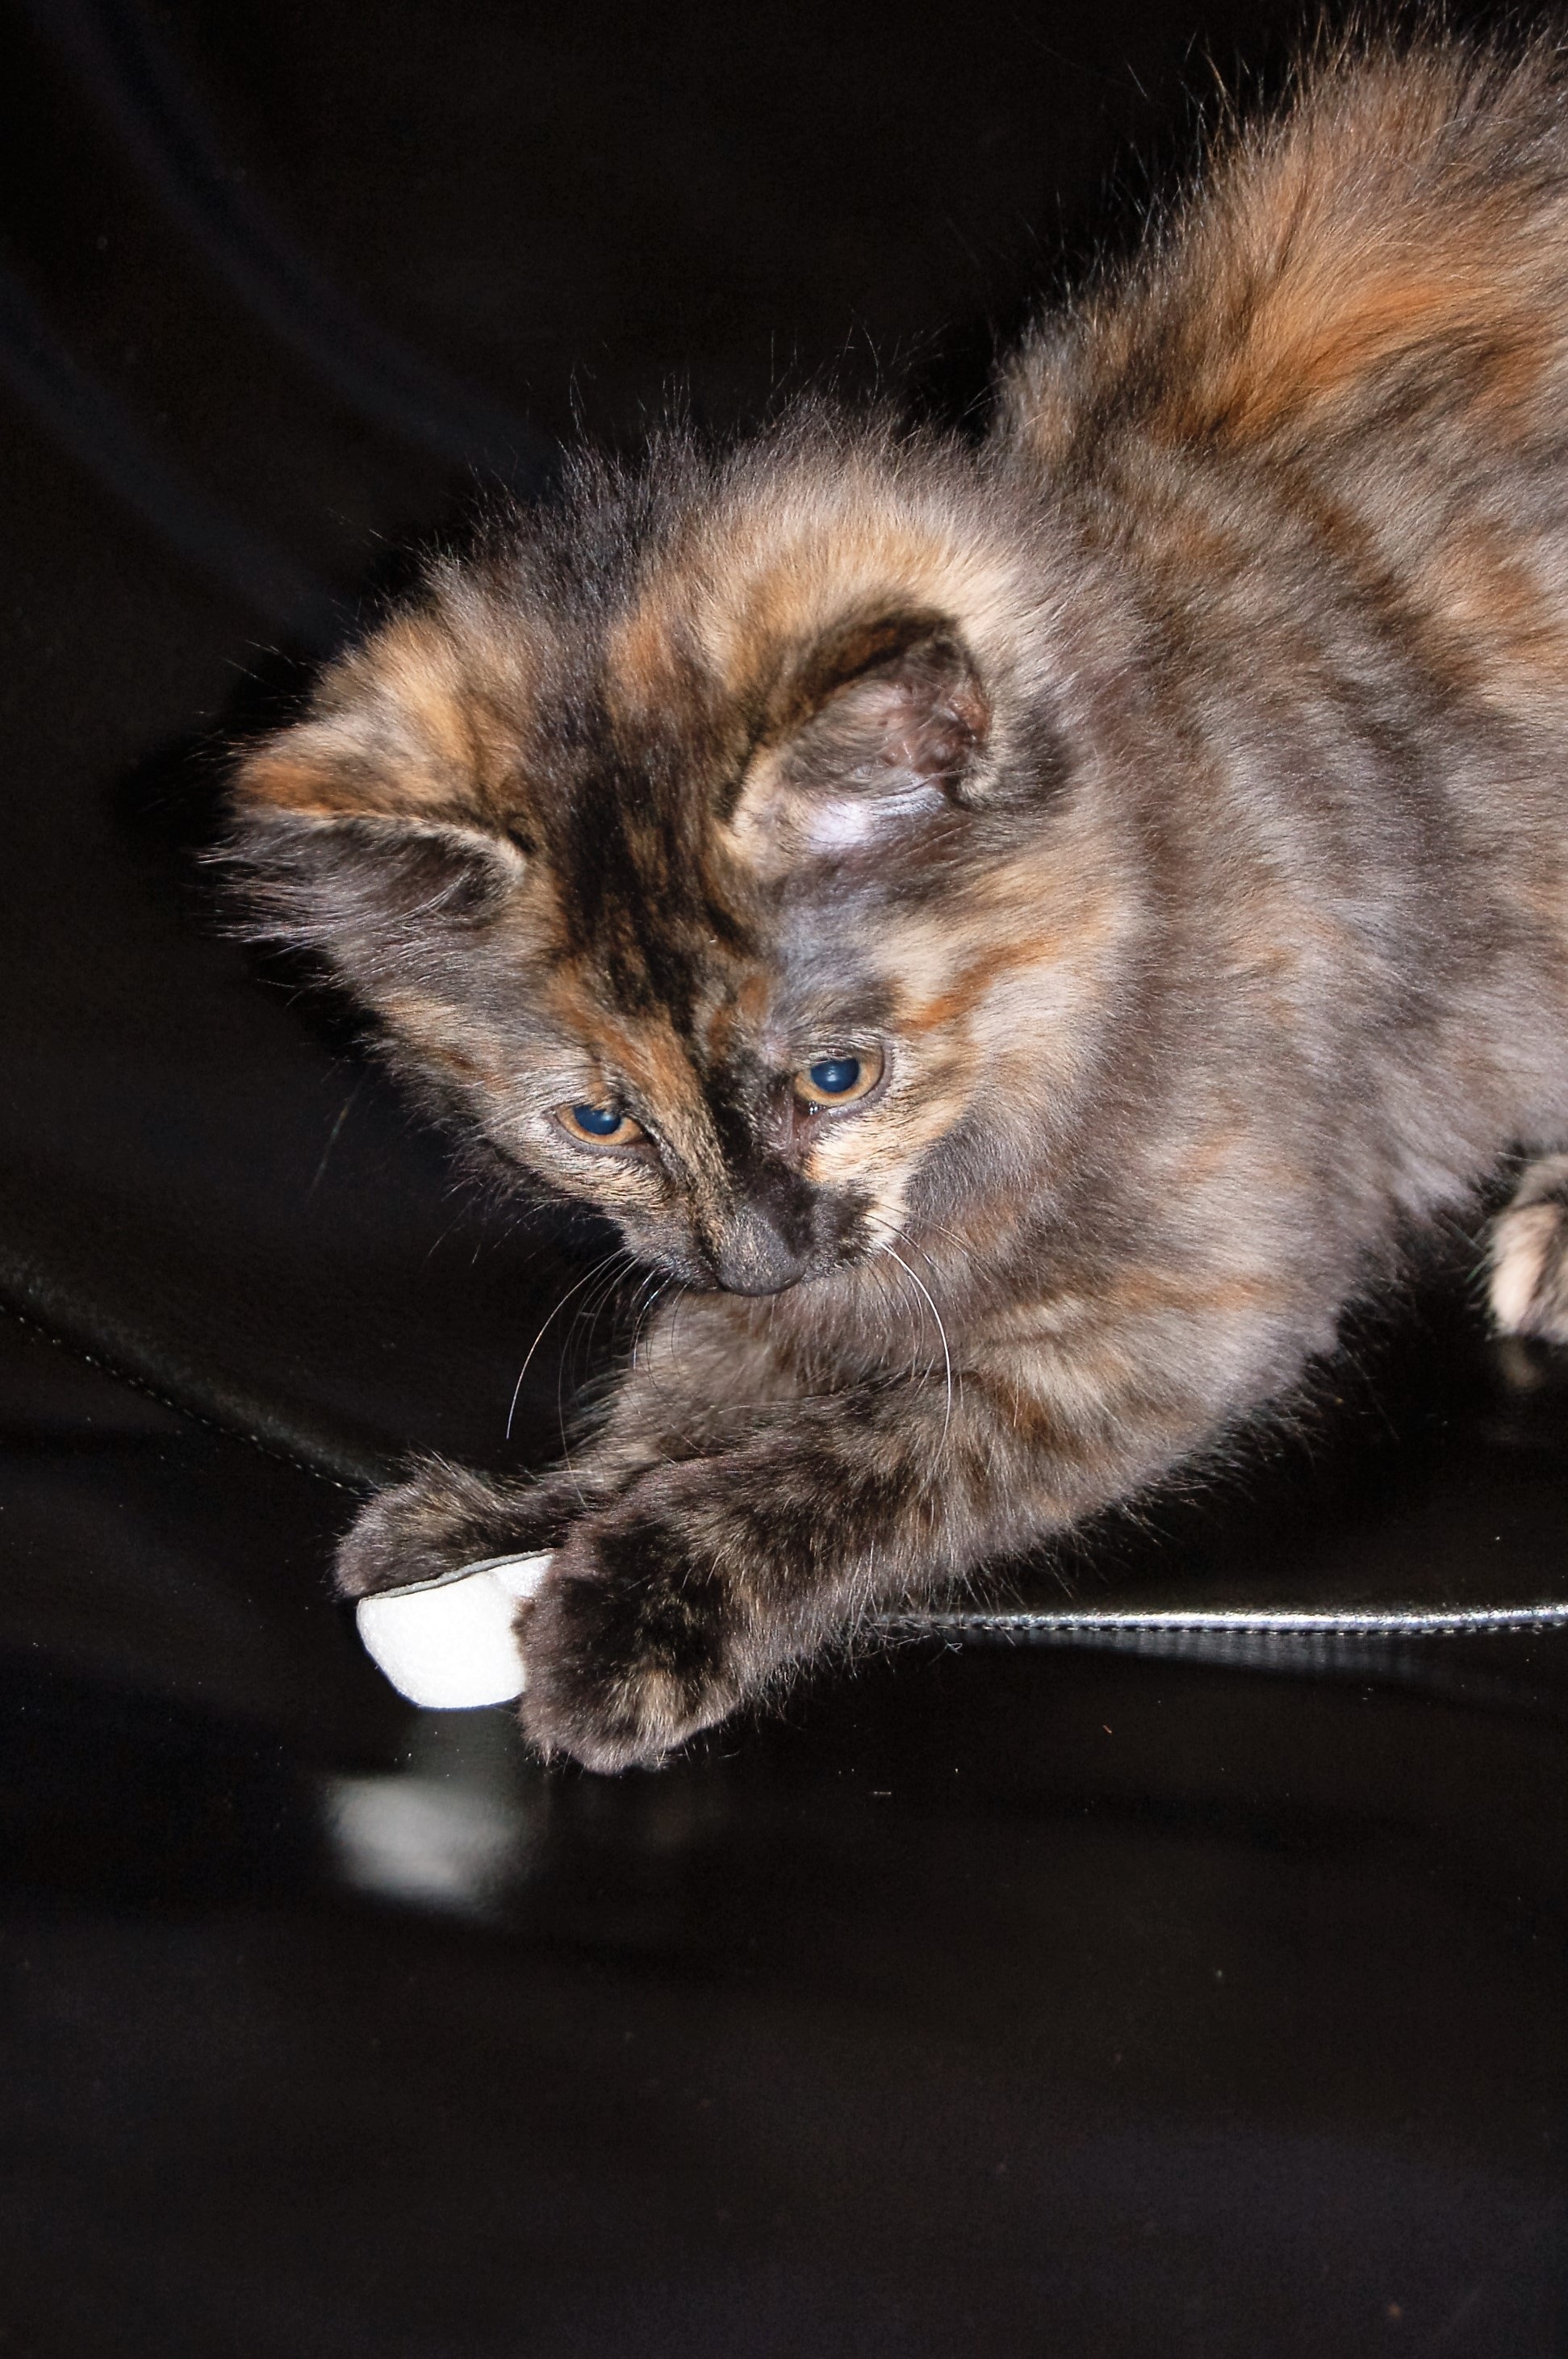
animal, kitten, cat, feline, mammal, fauna, whiskers, vertebrate, norwegian forest cat, small to medium sized cats, cat like mammal